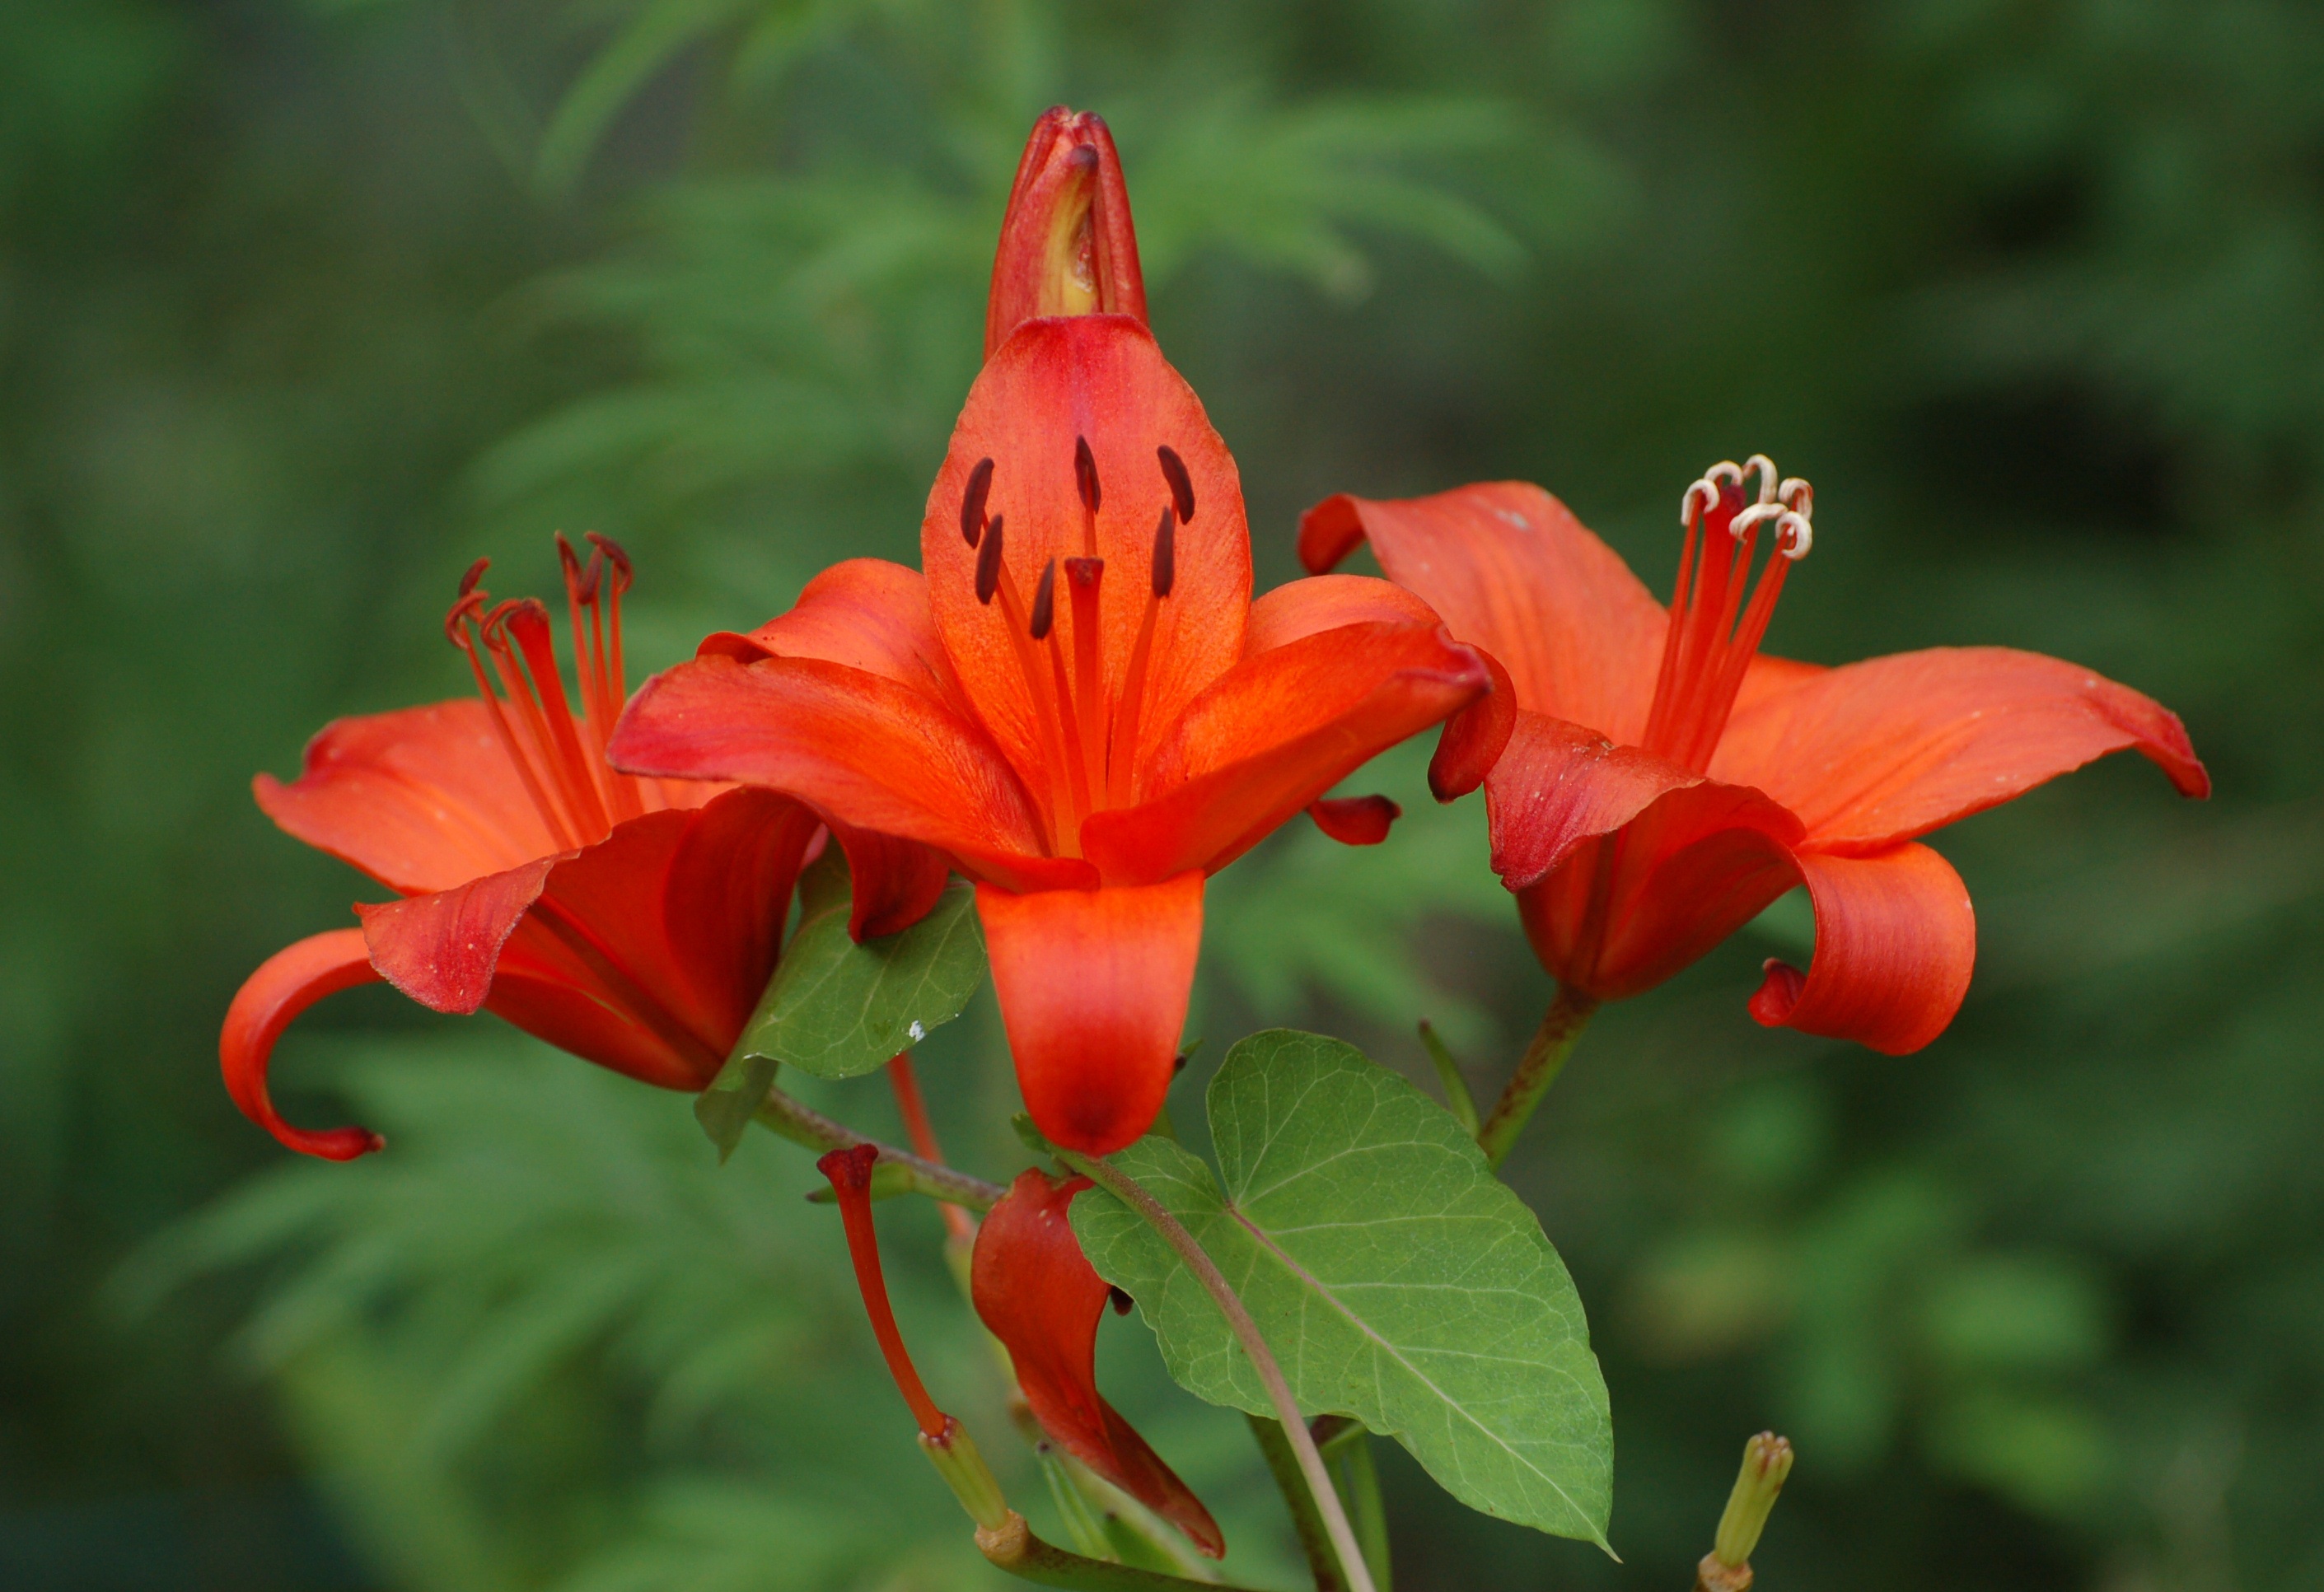
nature, plant, leaf, flower, petal, floral, red, symbol, botany, blooming, colorful, garden, flora, wildflower, petals, shrub, blossoms, lily, warmth, macro photography, flowering plant, orange lily, land plant, canna family